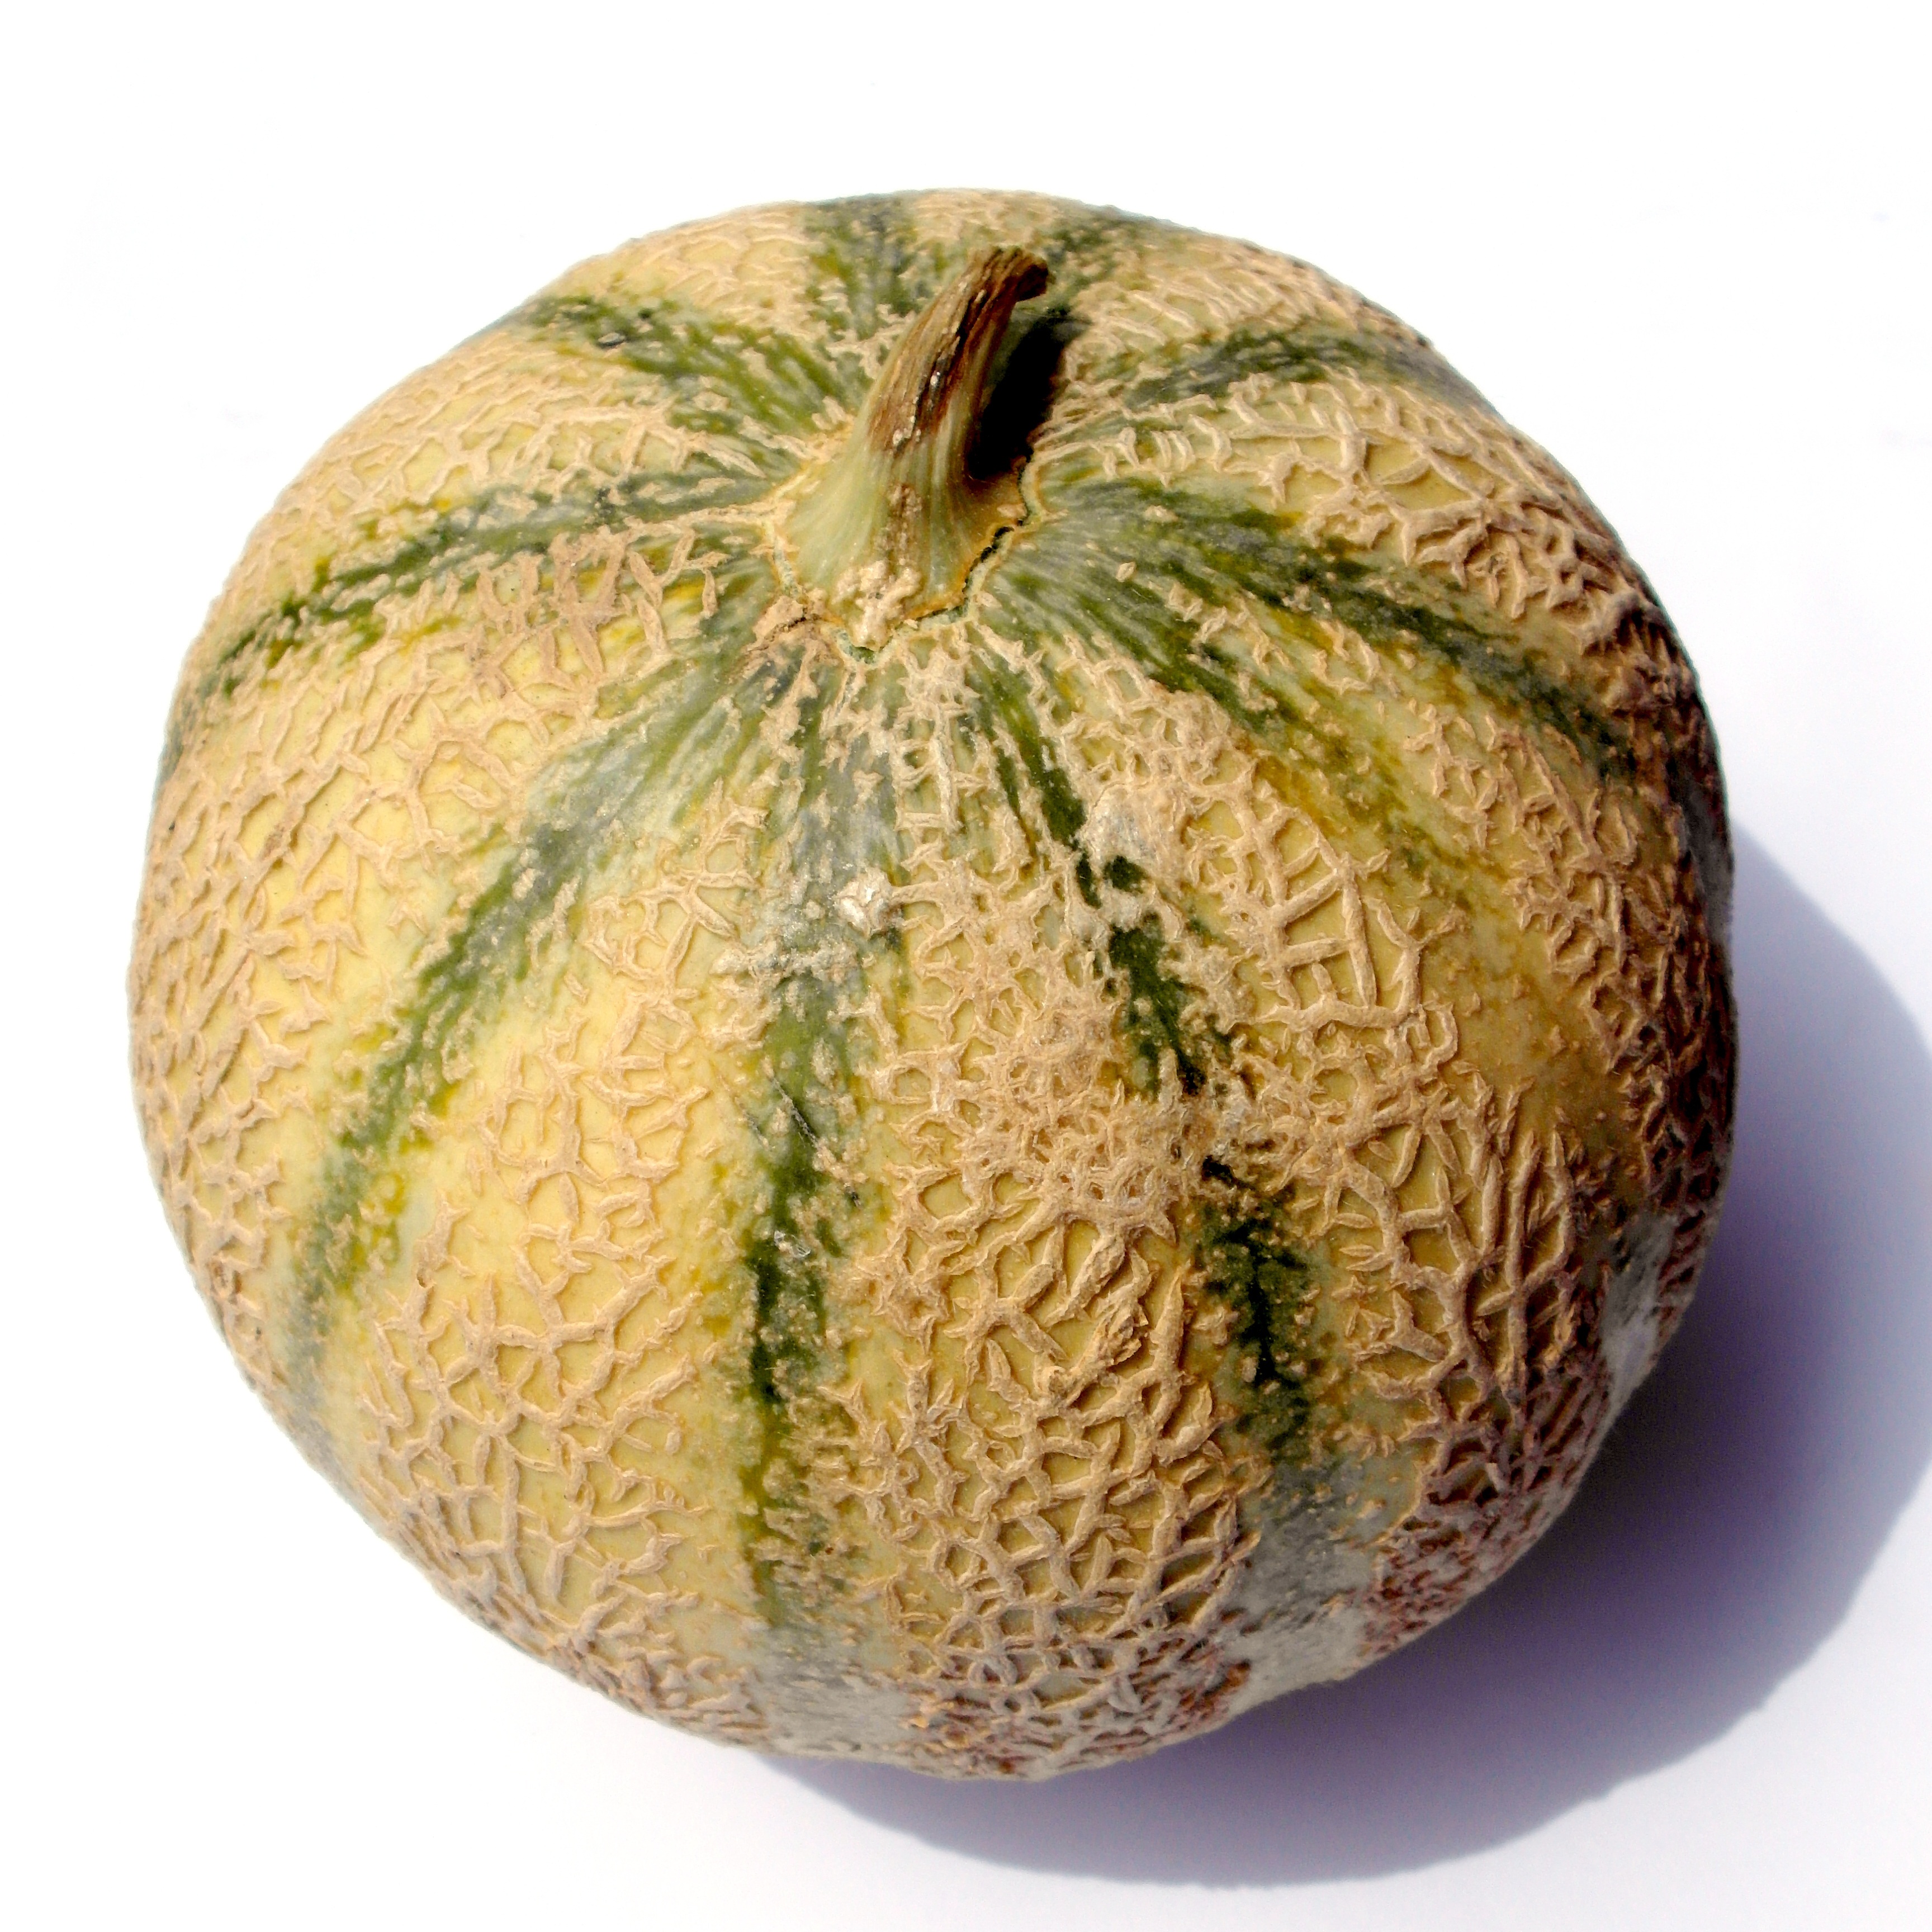
plant, fruit, summer, food, green, produce, vegetable, gourd, coconut, carving, cantaloupe, melon, cucurbita, honeydew, flowering plant, muskmelon, land plant, cucumber gourd and melon family, galia, charentais melon, charentais